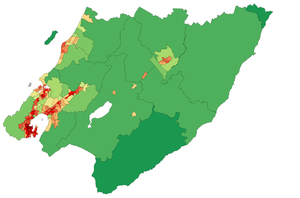
La région de Wellington est une région de Nouvelle-Zélande située à l'extrême sud de l'île du Nord. On y trouve la ville de Wellington, capitale du pays.